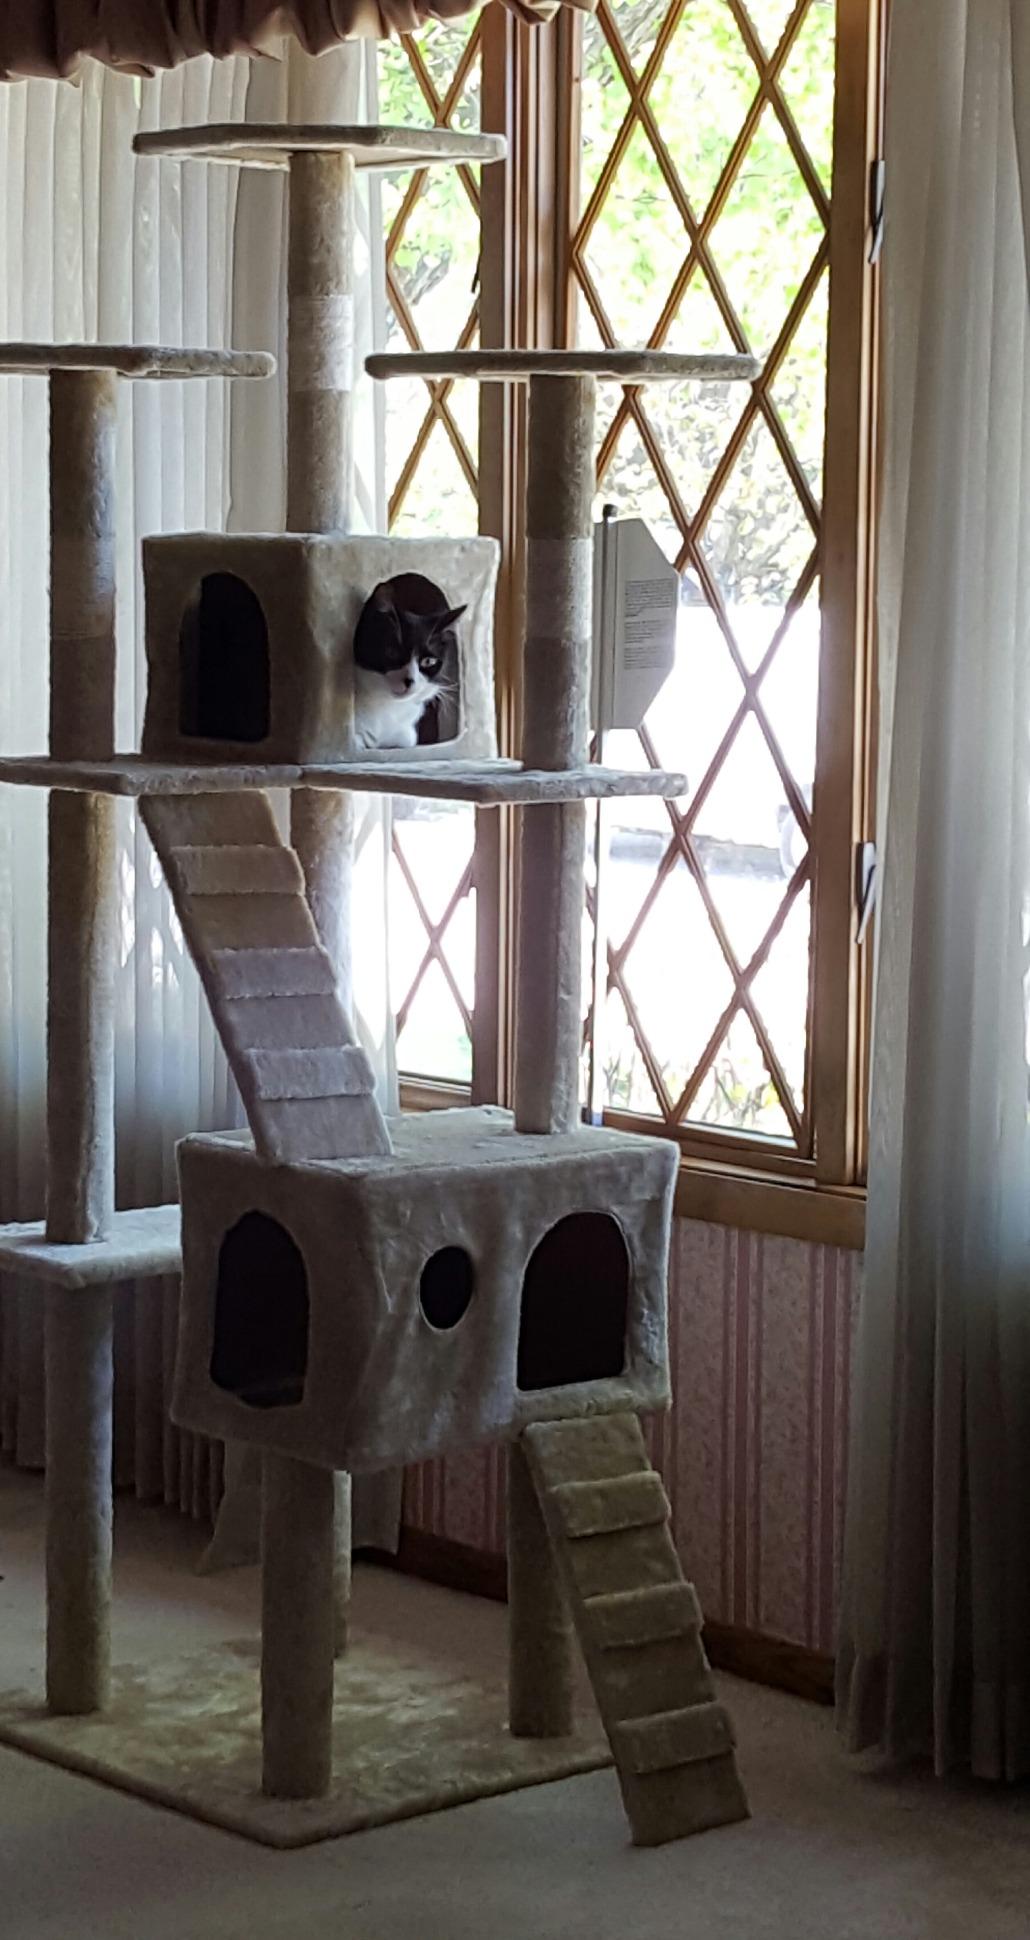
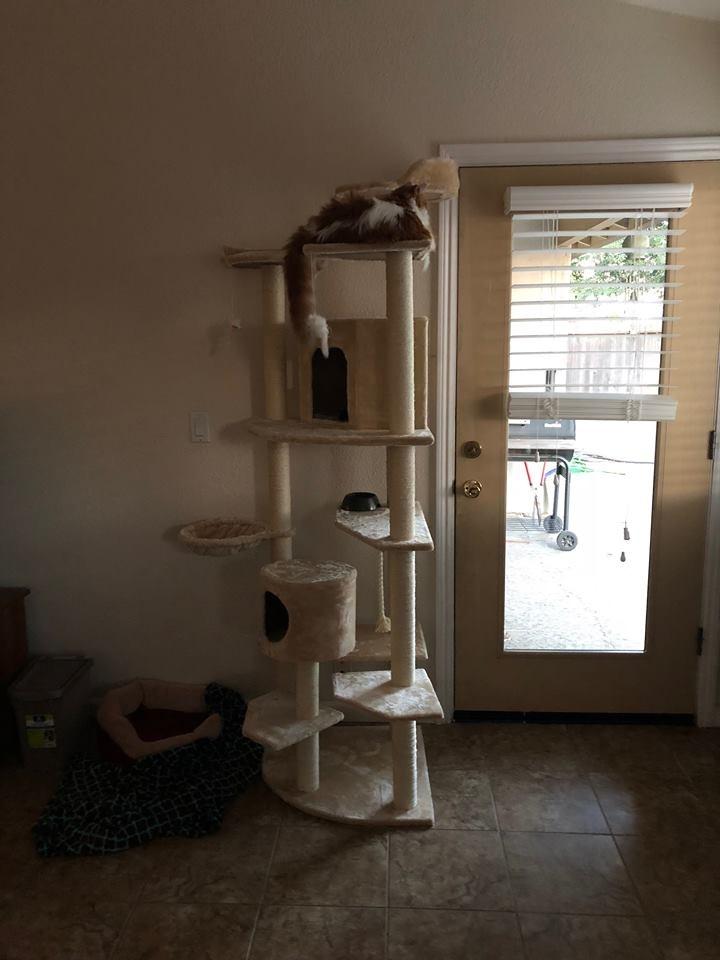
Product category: items_cat tree
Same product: no